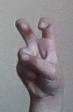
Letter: toot